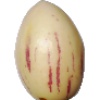
Label: pepino